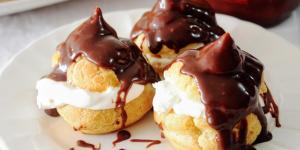
pasta choux para profiteroles